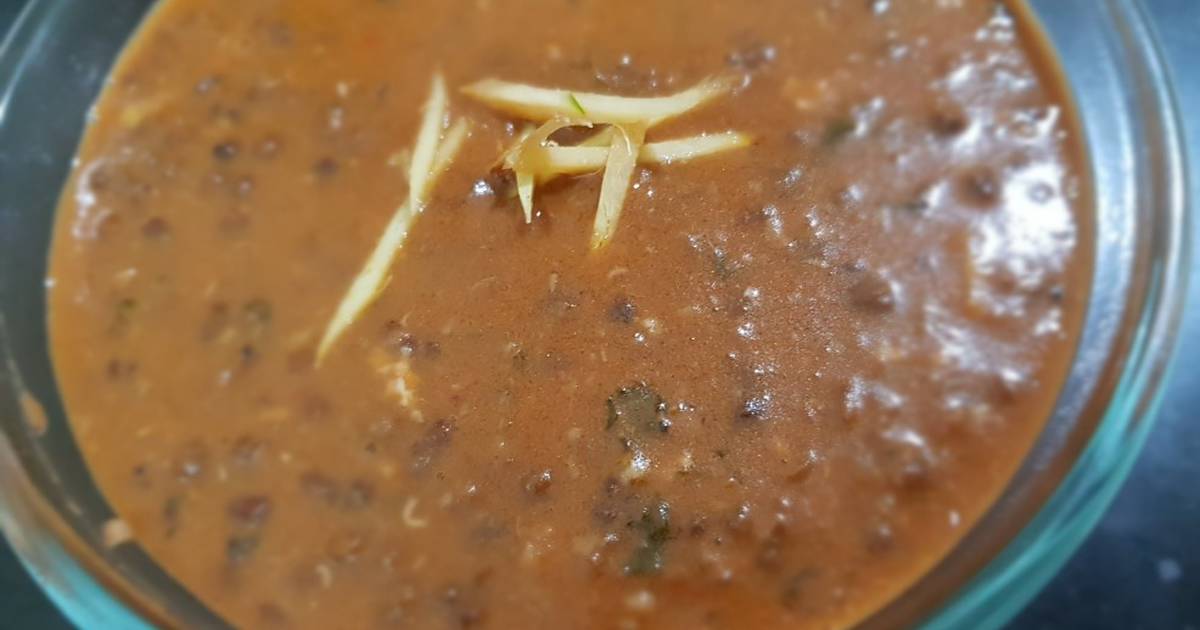
Dish: dal_makhani